Chel Diokno

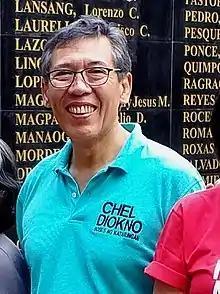
Chel Diokno at the Bantayog ng mga Bayani in 2019

In the 2019 Philippine general election, Diokno ran for a seat in the Senate as a member of the Liberal Party under the Otso Diretso coalition, which opposed President Rodrigo Duterte's human rights record. His senatorial bid received endorsements from former associate justices Antonio Nachura and Roberto A. Abad as well as former Ombudsmen Conchita Carpio-Morales and Simeon V. Marcelo.